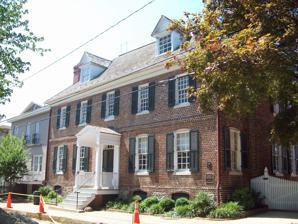
Building: Peggy Stewart House
Country: United States of America
Year built: 1764
Historic house in Maryland, United States United States historic place Peggy Stewart House U.S. National Register of Historic Places U.S. National Historic Landmark Peggy Stewart House, July 2009 Show map of Maryland Show map of the United States Location Annapolis, Maryland Coordinates 38°58′53.4″N 76°29′13.4″W / 38.981500°N 76.487056°W / 38.981500; -76.487056 Built 1764 Architect Rutland, Thomas Architectural style Georgian NRHP reference No. 73000887 Significant dates Added to NRHP November 7, 1973 Designated NHL November 7, 1973 The Peggy Stewart House , also known as the Rutland-Jenifer-Stone House , is a Georgian-style house in Annapolis, Maryland .  Built between 1761 and 1764 by Thomas Rutland as a rental property, it was owned at various times by Thomas Stone and U.S. Founding Father Daniel of St. Thomas Jenifer .  In October 1774 it was owned by Anthony Stewart, owner of the ship Peggy Stewart . It was listed in the National Register of Historic Places in 1973 for its associations with the burning of Anthony Stewart's ship, Peggy Stewart, as well as for its architectural significance as a mid- to late 18th century Georgian mansion.  Furthermore, the dwelling was recognized as a National Historic Landmark for its associations with Jenifer and Stone, and for the thematic representation of politics and diplomacy (1763 - 1783) during the American Revolution Description Peggy Stewart House, circa 1890 The Peggy Stewart House is a 2 + 1 ⁄ 2 -story Georgian style brick house on an elevated basement. The original rectangular house is about 50 feet (15 m) wide and 30 feet (9.1 m) deep, or five bays by three. The side elevations feature single-bay projecting pavilions, crowned with pediments projecting from the hipped main roof. The basement and first floor windows have segmental arches, while the second floor windows have flat arches , all with stone sills. Both the front and rear facades are all-header bond, while the remaining sides are English bond. The present roof form was built in 1894 during a significant remodeling. The large brick wing to the rear was an addition that replaced a wooden structure during the 1894 remodelling, as was the addition of the roof-top balustrade. The interior features a central hall plan. A living room or large parlor occupies the entire space to the left of the hall. A dining room and a parlor are on the right side of the hall. There are six bedrooms upstairs. The interior has been extensively altered, with original woodwork remaining only in one bedroom. The home is located near Gate 3 of the United States Naval Academy and remains a private residence. History The Peggy Stewart House was built between 1761 and 1764 for Thomas Rutland, who sold the house in January 1772 to Daniel of St. Thomas Jenifer, agent and receiver-general for the last two Lord Proprietors of Maryland. He was president of the Maryland Council of Safety in 1775 and became president of the Maryland Senate when it was formed in 1777. Jenifer served in the Continental Congress from 1778 until 1782 and was a delegate to the Federal Convention in Philadelphia. In July 1772 Jenifer sold the house to Anthony Stewart, an Annapolis merchant who owned the cargo ship Peggy Stewart , which Stewart was forced to burn by Annapolis citizens outraged that he had paid the unpopular tea tax. Stewart fled to Canada in 1774, and his wife, Jean Dick Stewart, sold the house back to Jenifer in 1779. Jenifer sold the house to Thomas Stone in 1783, then re-acquired it in 1787 upon Stone's death, holding it until his own death in 1790. See also List of National Historic Landmarks in Maryland National Register of Historic Places listings in Anne Arundel County, Maryland References